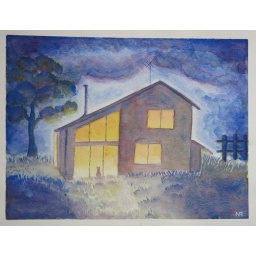
Naomi's watercolor of our house (and cat in the window).